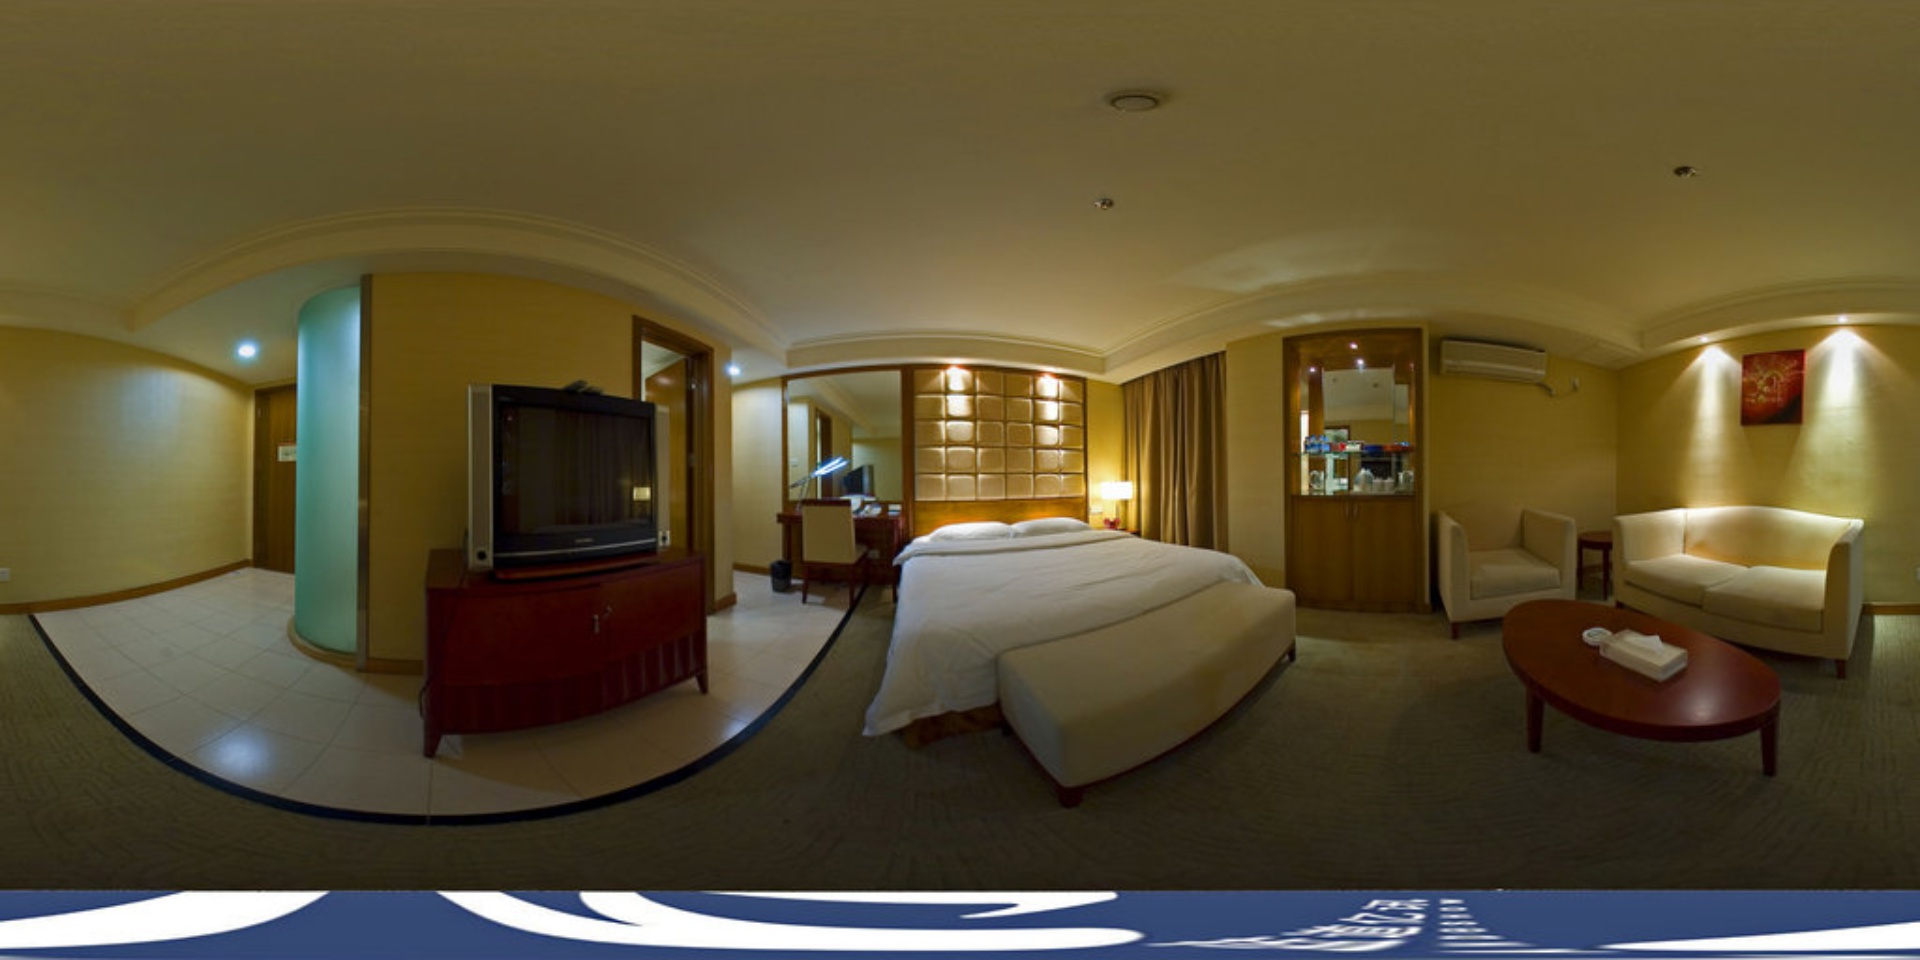
Referred object: The round table opposite the bed

Referred object: the large television